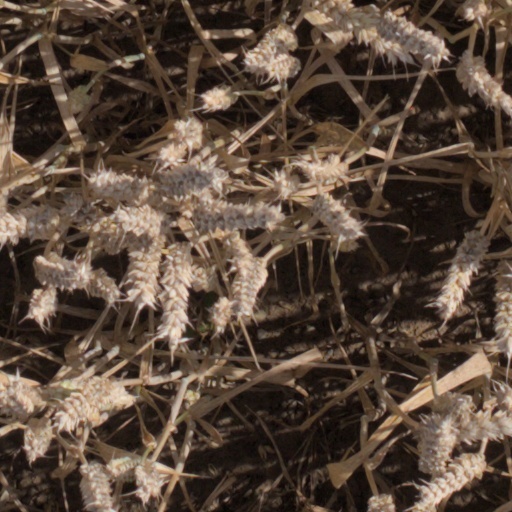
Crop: wheat